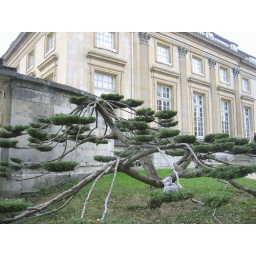
The building in the background is the Petit Trianon, Marie-Antoinette's &amp;quot;humble&amp;quot; home within the gargantuan complex that is Versailles.